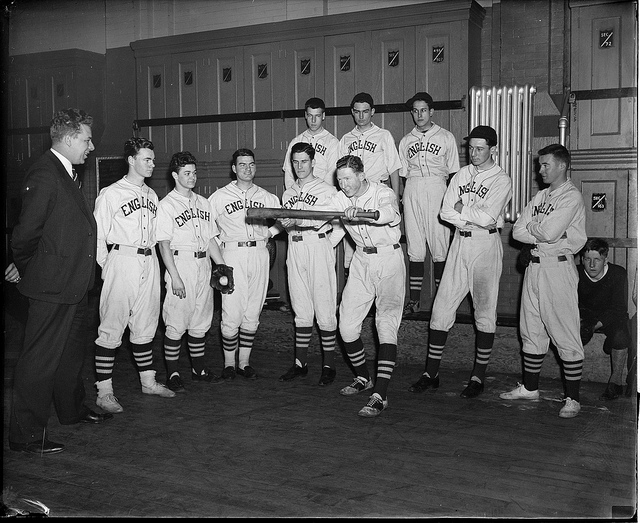
các cầu thủ bóng chày đang đứng cạnh nhau ở trong nhà